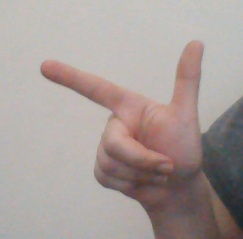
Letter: yaa